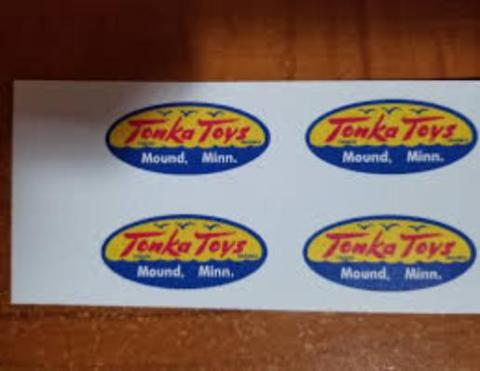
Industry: Leisure